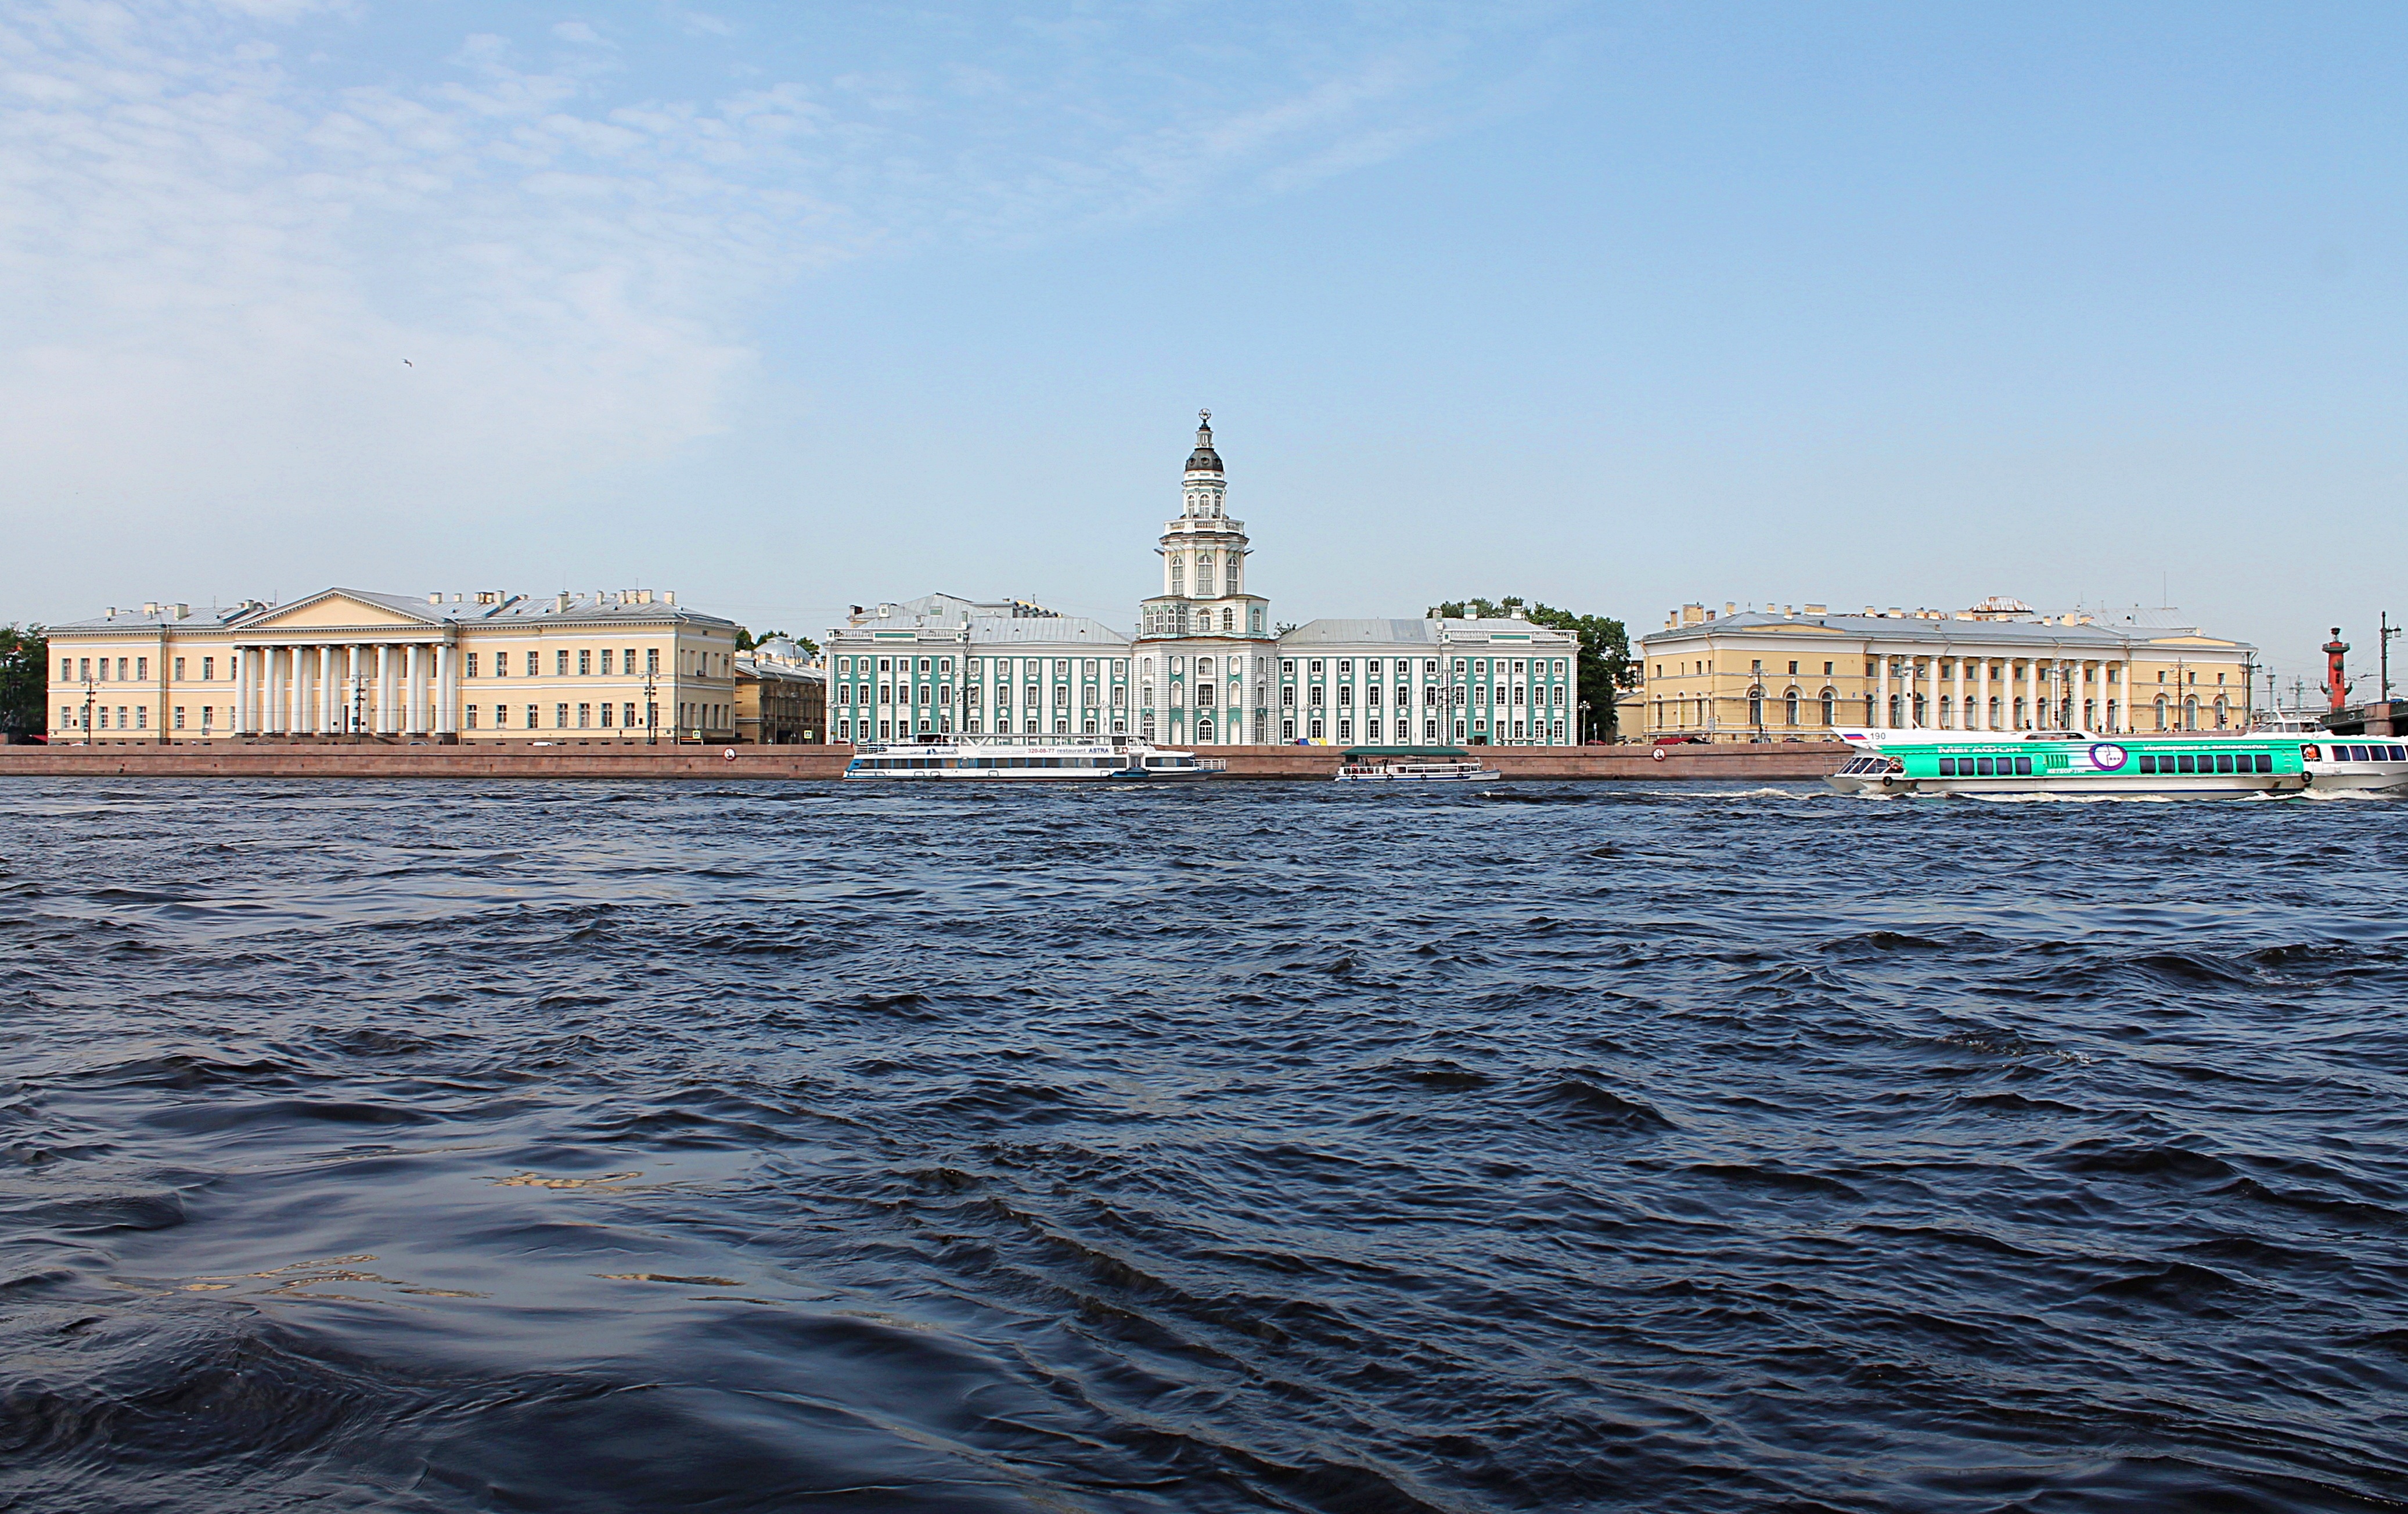
sea, coast, water, dock, boat, city, pier, river, vehicle, harbor, tourism, waterway, ferry, peter, history, channel, st petersburg russia